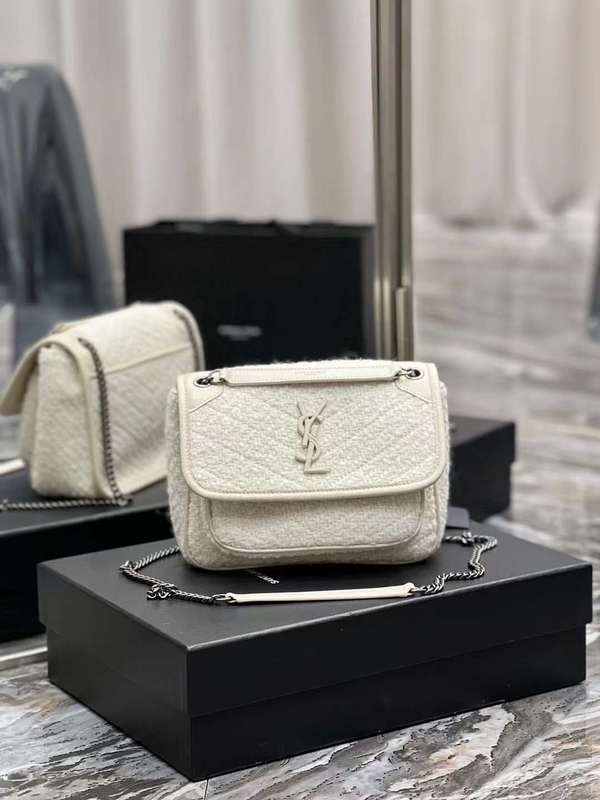
ELE - SLY Bags 492
ELE - SLY Bags 492 Most of the Bags comes with dust bag, tags with A+ Excellent Quality; Contact us if you've any questions in your mind.
Brand: Elegant Nicely
Category: Apparel & Accessories > Handbags, Wallets & Cases > Handbags